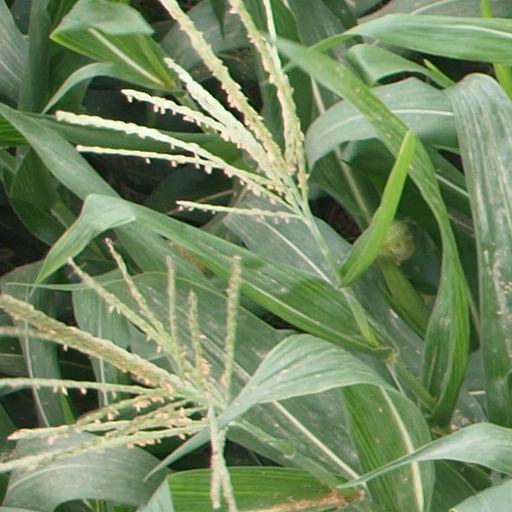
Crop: maize; corn